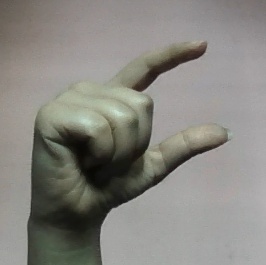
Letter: dal